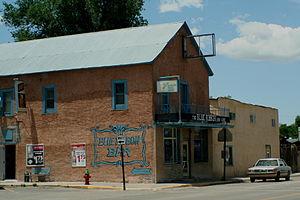
Un saloon désigne un établissement destiné à la boisson, la restauration, l'équipement en fourniture, au repos et aux loisirs dans l'Ouest américain du XIXᵉ siècle.